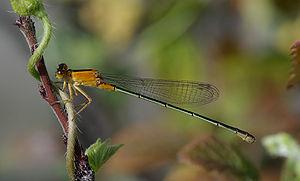
Ischnura senegalensis, une Demoiselle très commune en Afrique, dans le Moyen Orient, en Asie du Sud et de l'Est. 日本語: アオモンイトトンボ Polski: Ischnura senegalensis - gatunek ważki z rodziny łątkowatych (Coenagrionidae) Português: Ischnura senegalensis, uma libélula muito comum em África, no Médio Oriente e no sul e este da Ásia. Camera Details:Camera: PENTAX K10DLens: TAMRON SP AF90mm F/2.8 Di (Model272E)